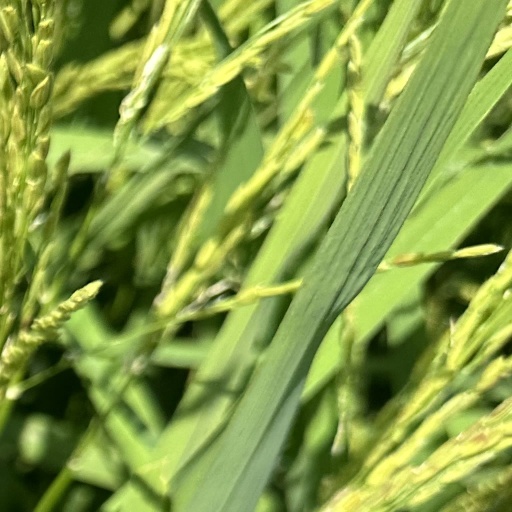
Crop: rice